Two Friends (1986 film)

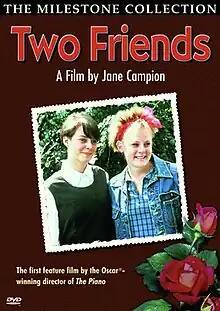
DVD cover

Two Friends (stylized as 2 Friends) is a 1986 Australian television drama film directed by Jane Campion. It was screened in the Un Certain Regard section at the 1986 Cannes Film Festival. The film is Campion’s first feature as a director.